Town Park, Runcorn

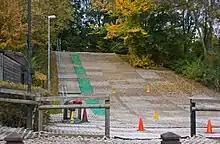
Runcorn Ski Slope

Halton Miniature Railway (opened in 1979), Runcorn Ski Slope and Norton Priory Museum and Gardens sit within the park boundaries.